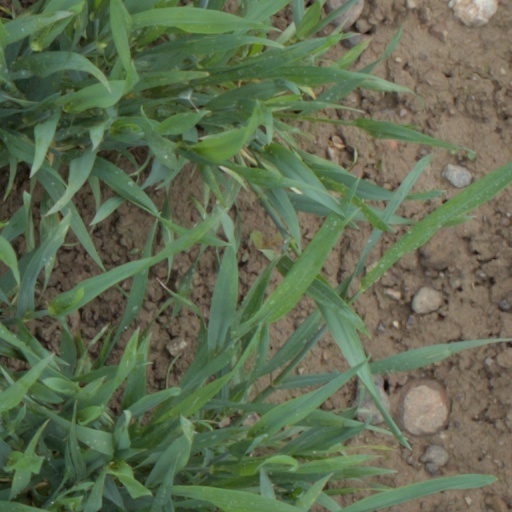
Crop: wheat